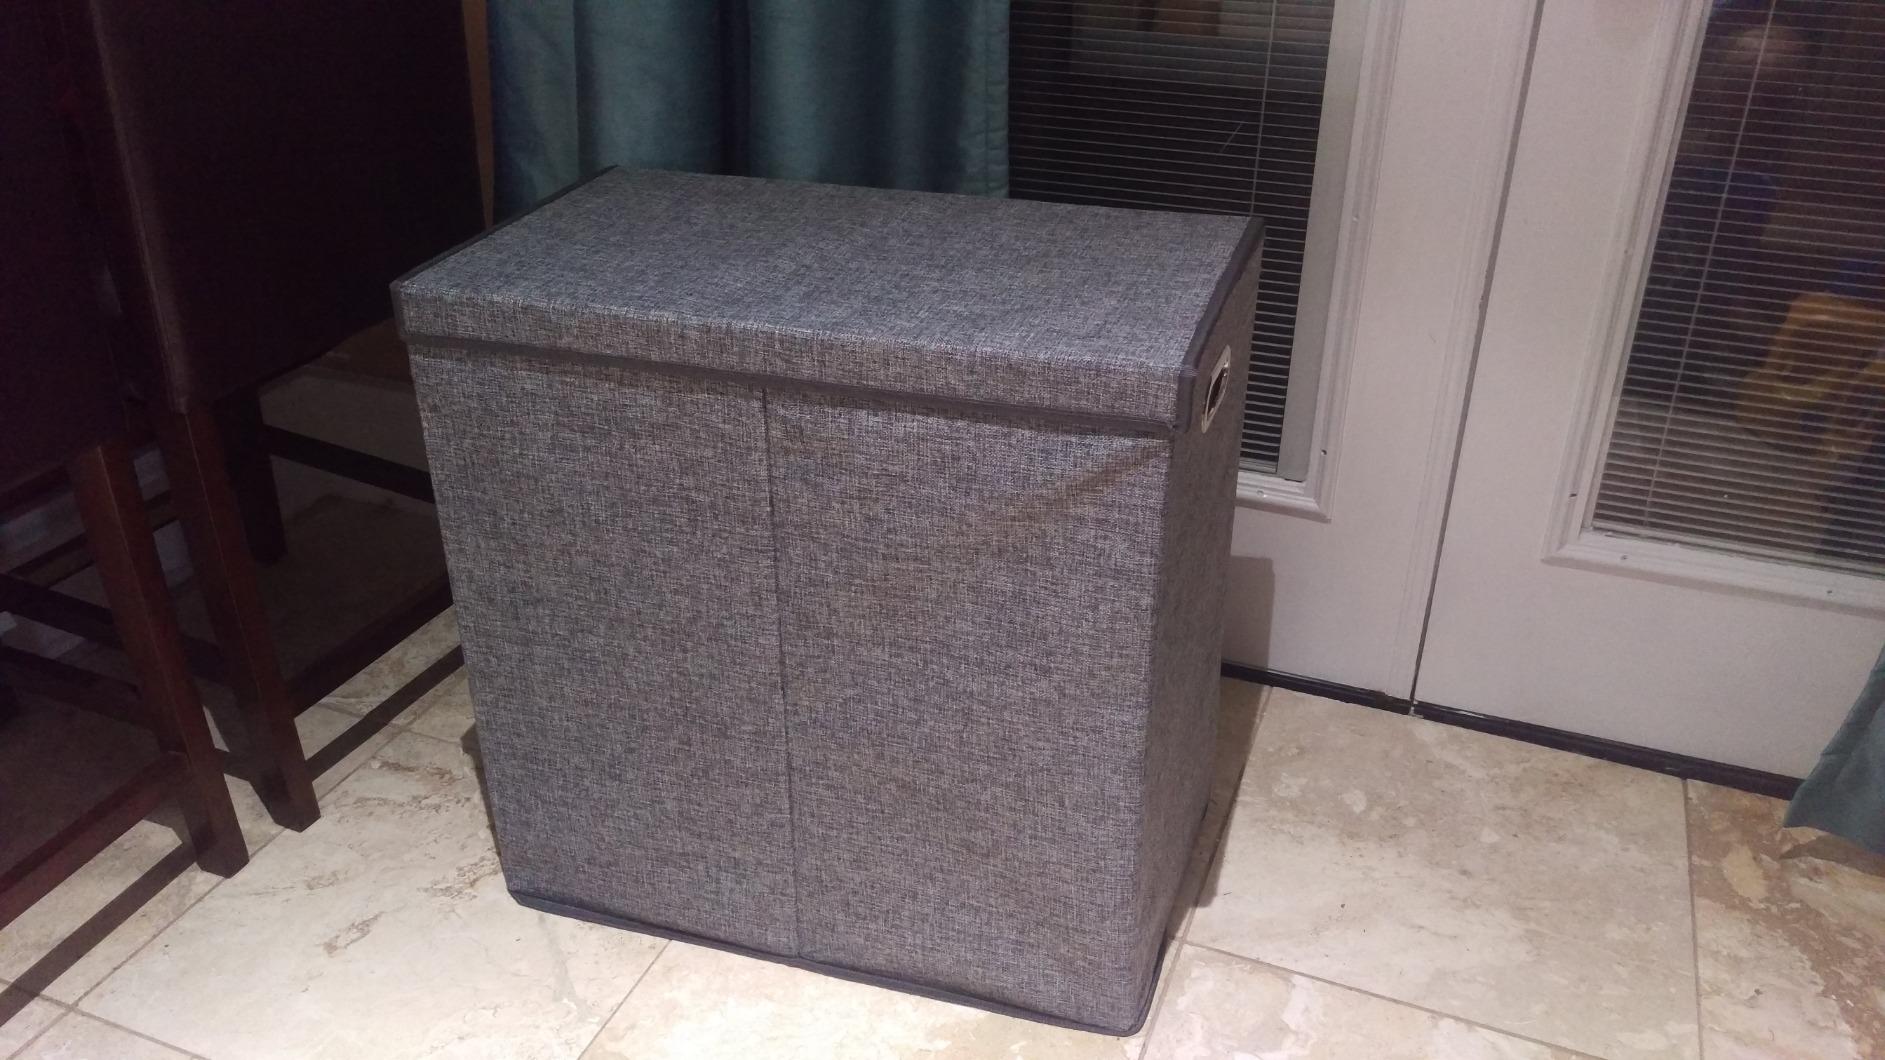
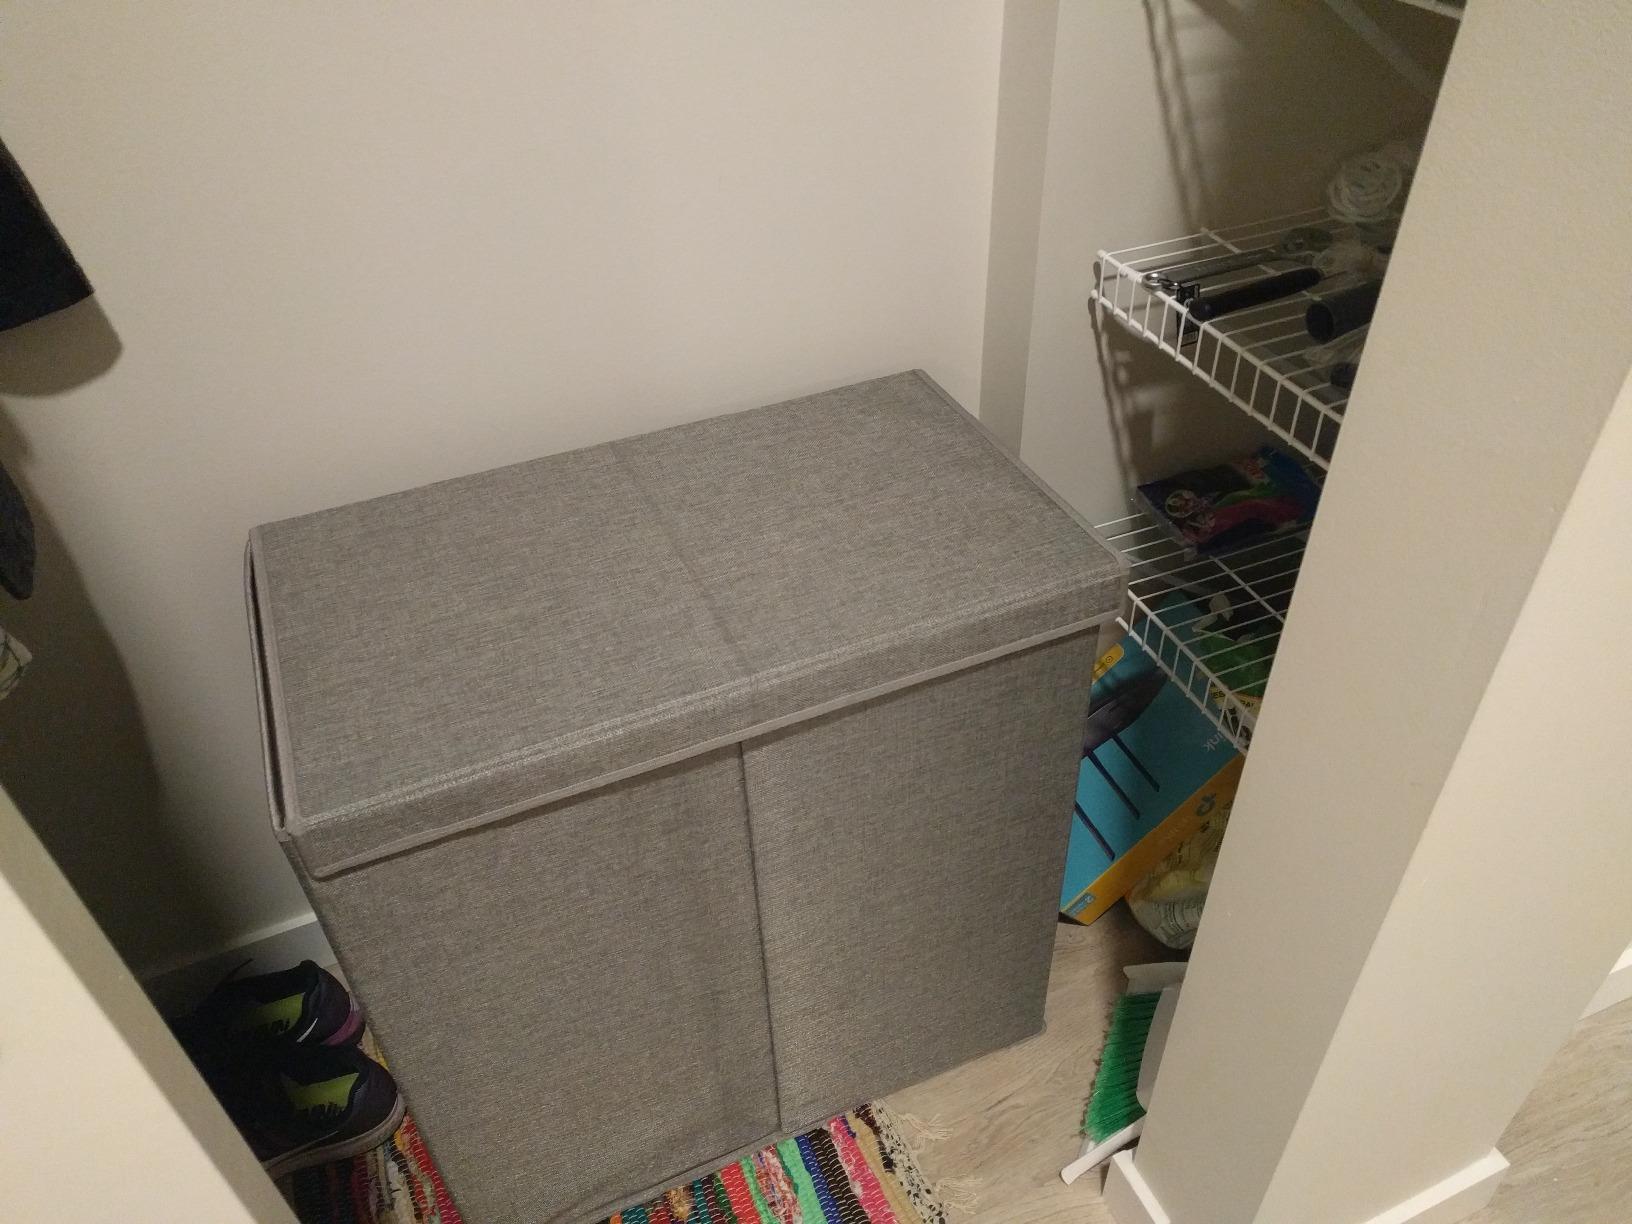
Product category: items_hamper
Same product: yes